Fruit Bursts

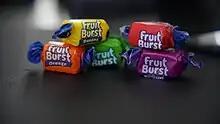
Current flavours of Fruit Bursts

Fruit Bursts is a New Zealand confectionery produced by Pascall. As of March 2025, there are five flavours: banana; lemon and lime; orange; strawberry; and wildberry with peach being a former flavour.